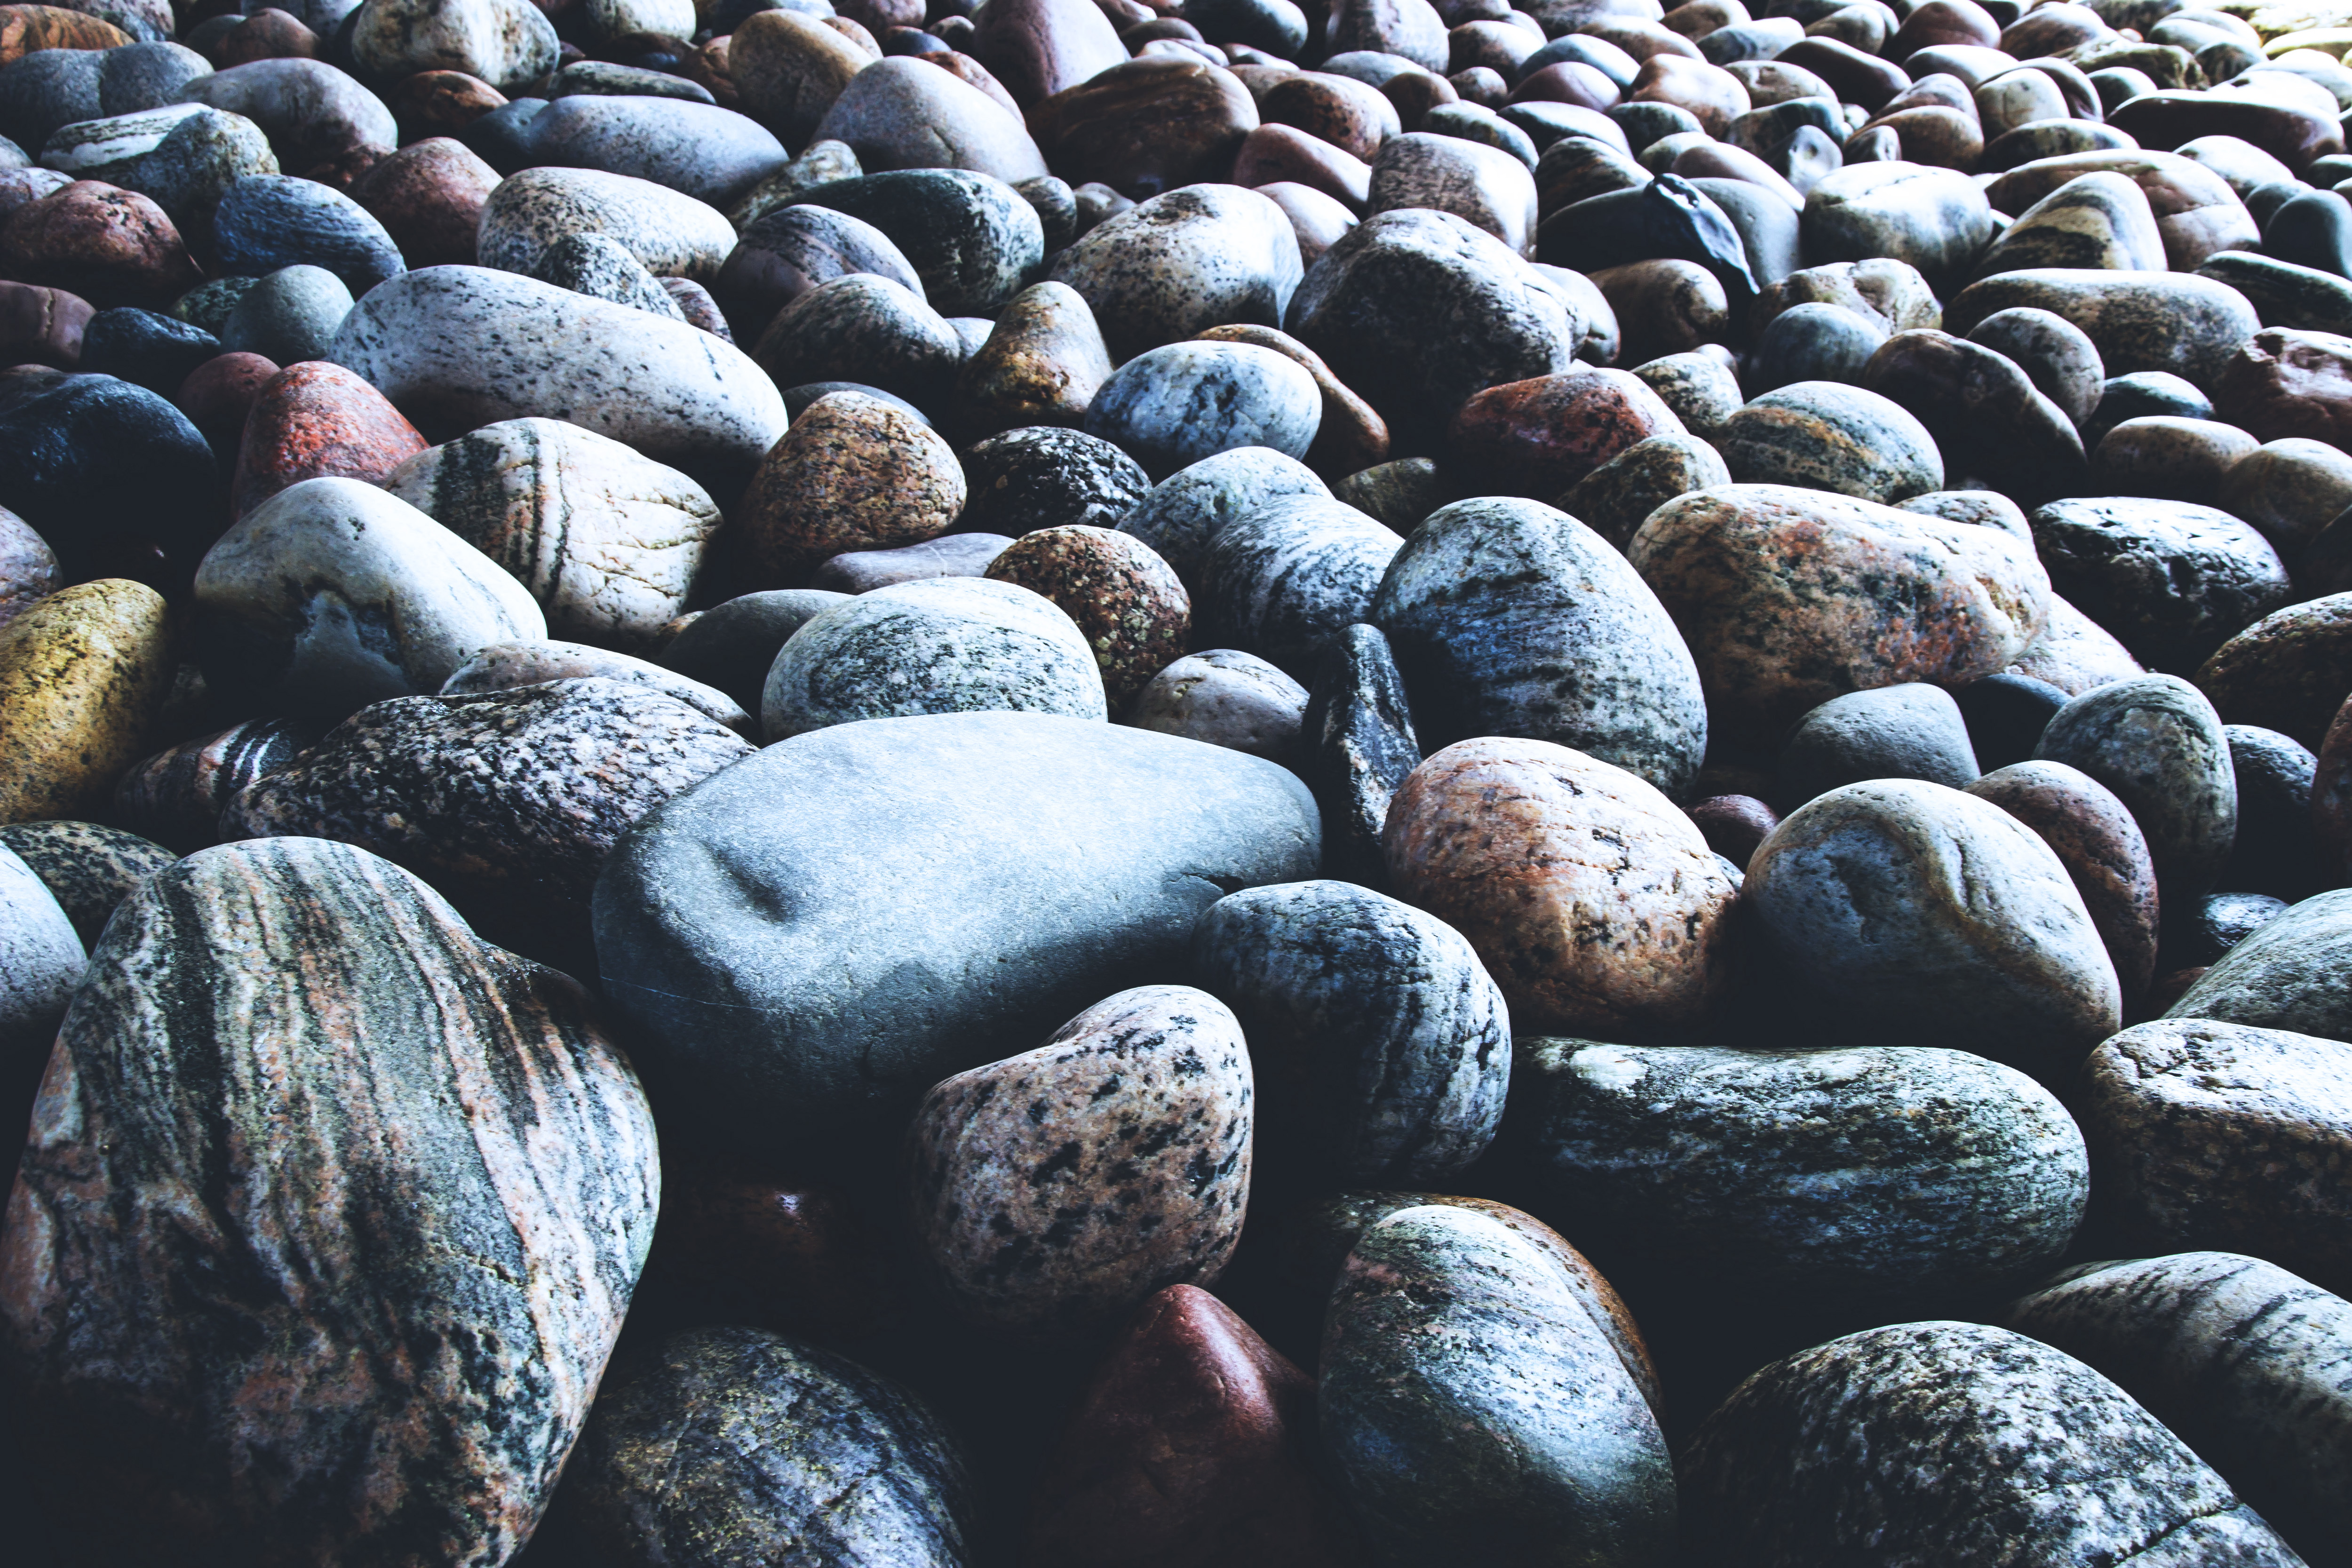
pebble, rock, cobblestone, gravel, boulder, rubble